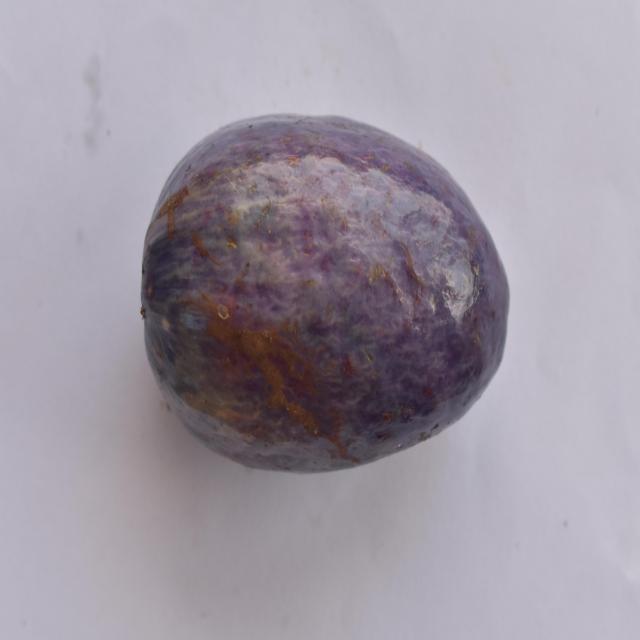
Plum grade: unaffected